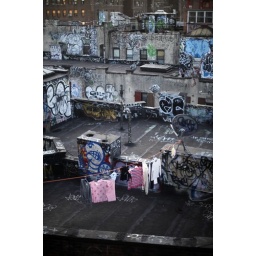
Clothes dry on a clothes line on the roof of a building in Chinatown